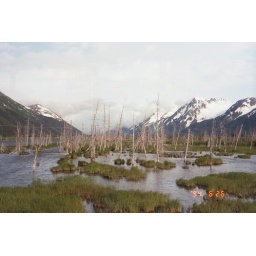
dead trees in salt water